John Purroy Mitchel

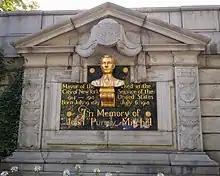
John Purroy Mitchel Monument at Central Park in New York City

Historian Mark D. Hirsch has said of Mitchel's tenure as mayor: He was one of the ablest mayors in the judgments of many and provided an outstanding administration, but was exasperatingly guilty of every blunder that could be attributed to youthful stubbornness, unnecessary asperity, and poor judgment both by himself and his advisers.